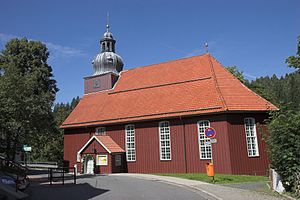
Altenau (Niedersachsen)
St. Nikolai Kirche
Altenau er en kurby i det centrale Tyskland, beliggende midt i bjergkæden Harzen under Landkreis Goslar i den sydlige del af delstaten Niedersachsen. Altenau ligger som én blandt flere eksterne enklaver i kommunen Clausthal-Zellerfeld, som er en del af amtet Oberharz.